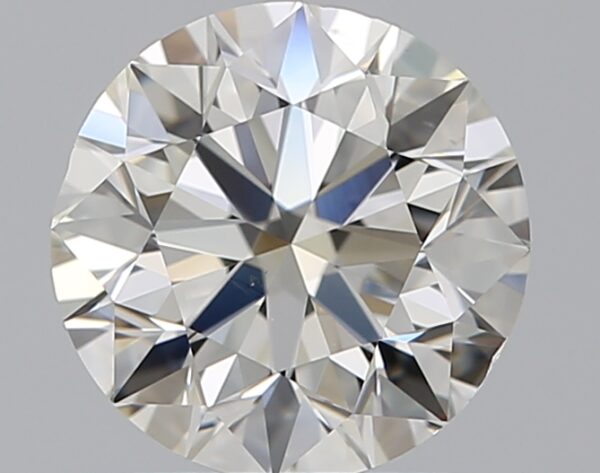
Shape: round
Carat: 1.5
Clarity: VS1
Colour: J
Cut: EX
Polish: EX
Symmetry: VG
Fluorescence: M
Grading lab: GIA
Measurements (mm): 7.19 x 7.28 x 4.57